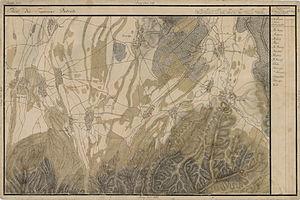
Vad est un village situé dans le județ de Brașov, le Pays de Făgăraș, dans la commune de Șercaia, Transylvanie, Roumanie.